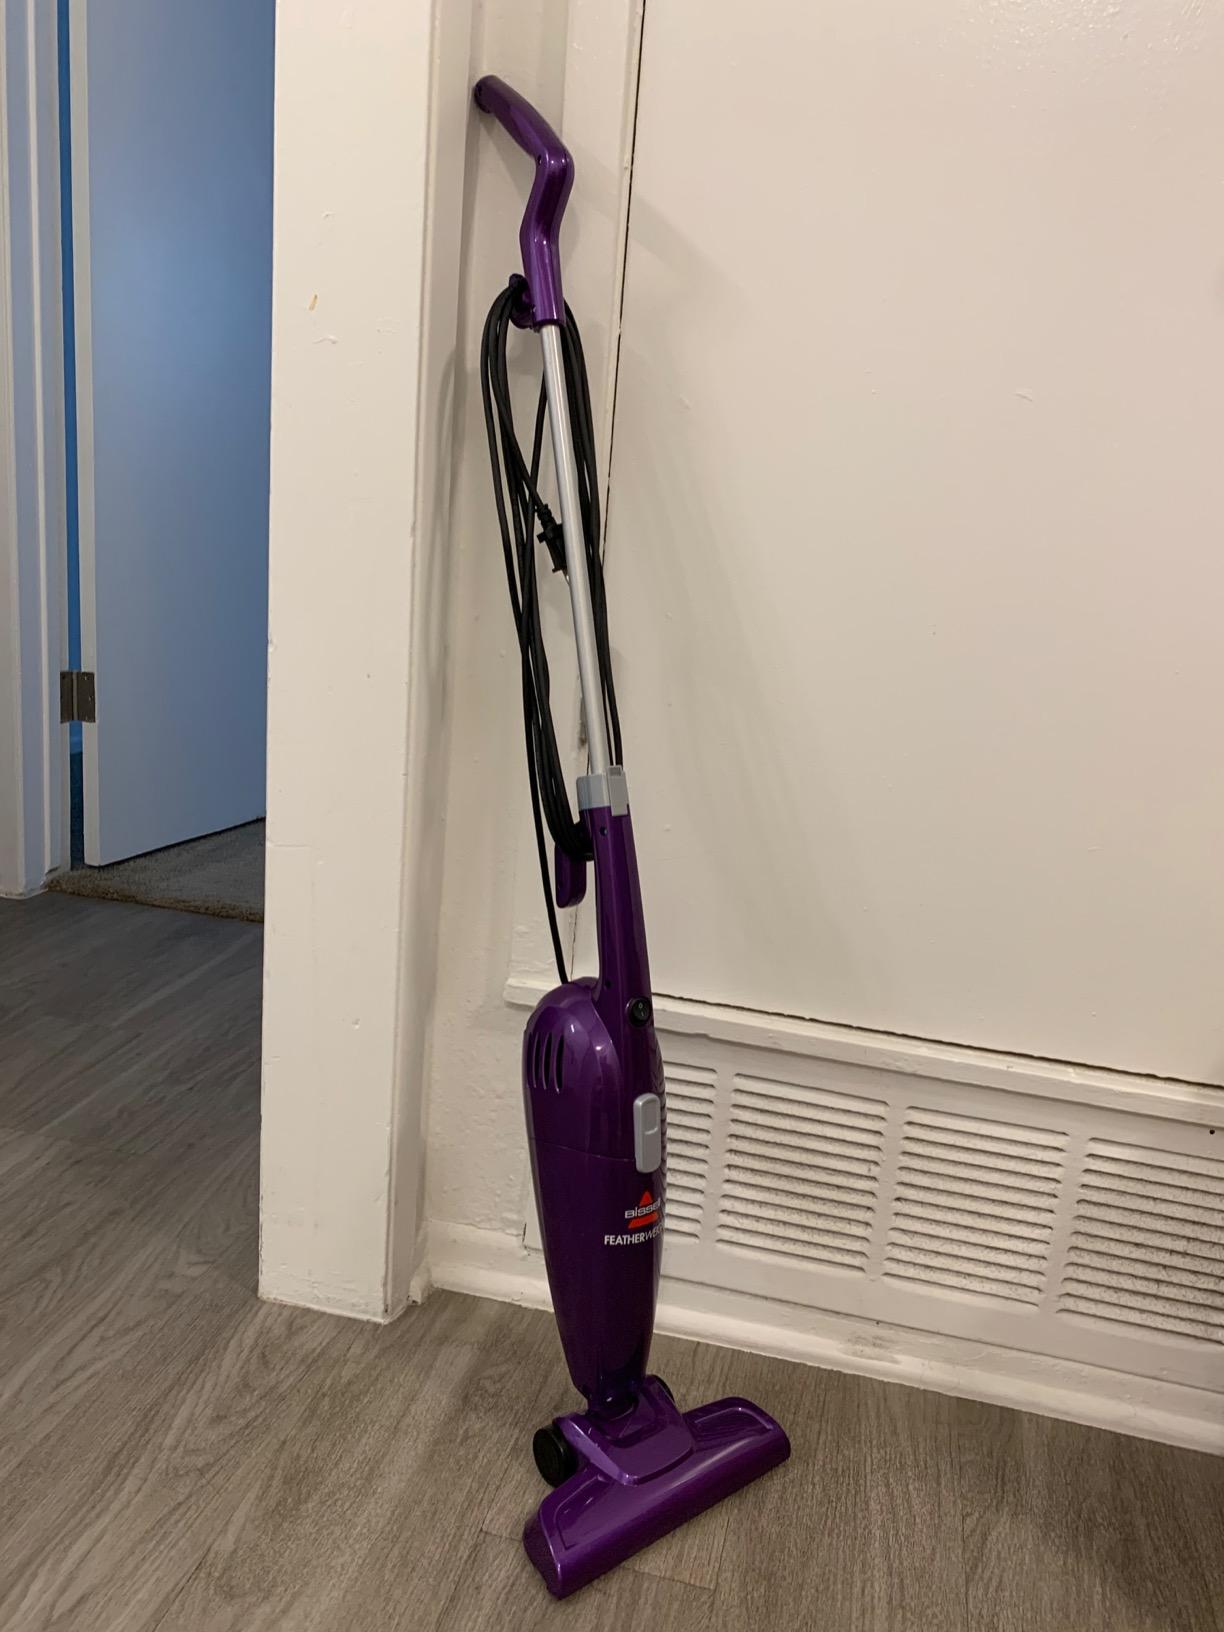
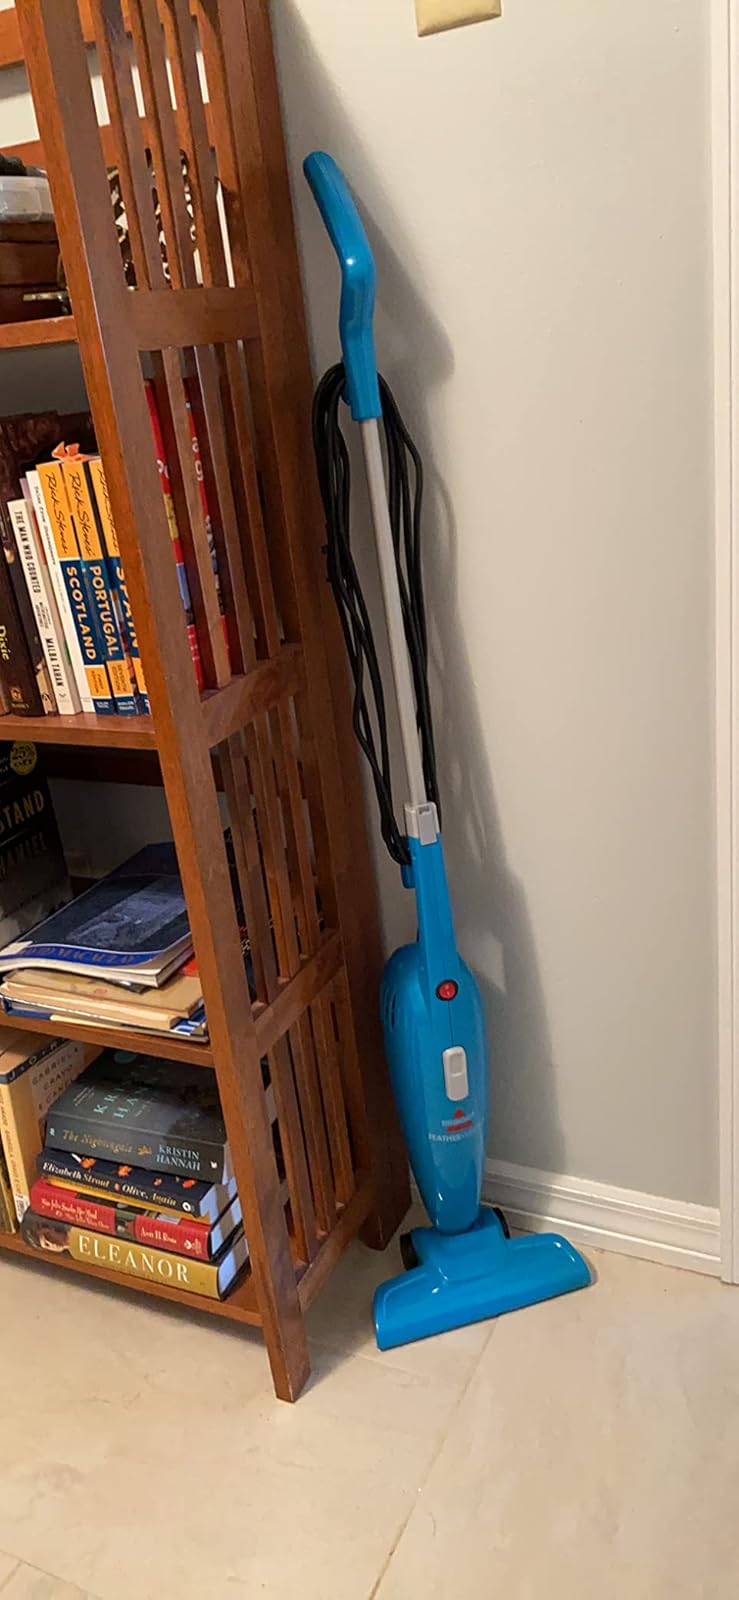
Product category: items_vacuum
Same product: no